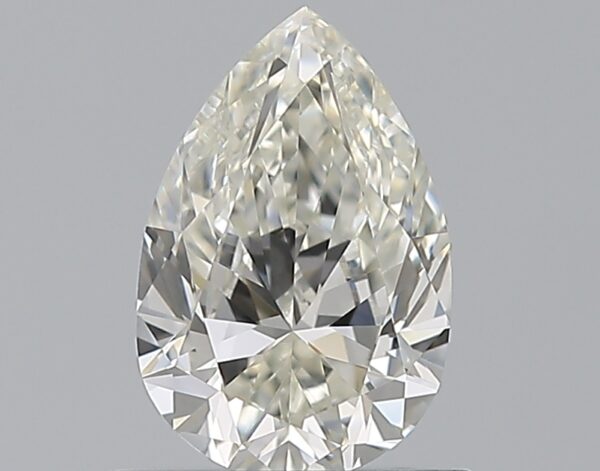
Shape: pear
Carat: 0.8
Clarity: VS1
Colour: I
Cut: EX
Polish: EX
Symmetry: VG
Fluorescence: ST
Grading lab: GIA
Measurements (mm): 7.8 x 5.14 x 3.16